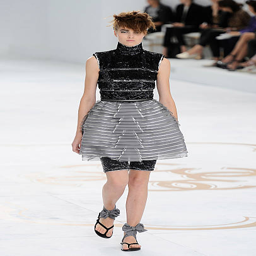
a model walks the runway at the fashion show during fashion week .